Kingdom Hearts HD 2.8 Final Chapter Prologue

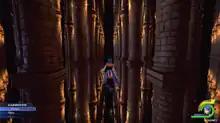

"Kingdom Hearts 0.2: Birth by Sleep -A fragmentary passage-" is a new game told from the perspective of the protagonist Aqua. The story begins after "Kingdom Hearts: Dream Drop Distance" when King Mickey reveals that he has secrets to confess relating to Aqua and her time in the Realm of Darkness. The story then picks up after the secret ending of "Kingdom Hearts: Birth by Sleep Final Mix" and details Aqua's journey through the Realm of Darkness during the following ten years, briefly intersecting with the events of the original "Kingdom Hearts". Fragments of worlds previously found in "Birth by Sleep" make up the game's environments.